Prehistoric Southern Africa

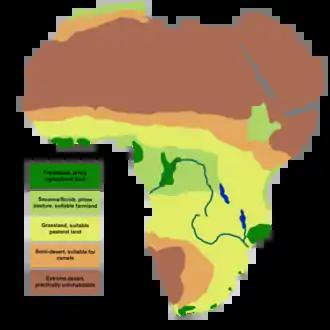
Africa in 12,000 BCE

The San populations, ancestral to the Khoisan, were spread throughout much of Southern Africa and Eastern Africa throughout the Later Stone Age in 75,000 BP. In 20,000 BP, these populations, who carried haplogroup L0d, may have further expanded, which may also be connected with the spread of click consonants into East African languages (Hadza language).